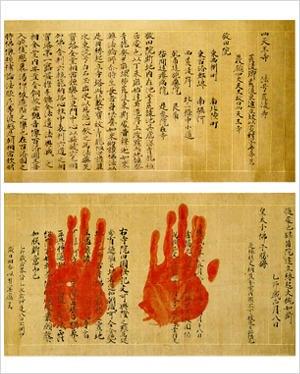
Le terme « Trésor national » est utilisé depuis 1897 pour désigner les biens les plus précieux du patrimoine culturel du Japon